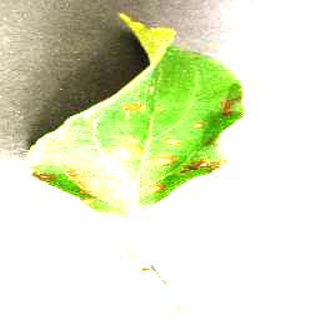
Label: apple_cedar_apple_rust